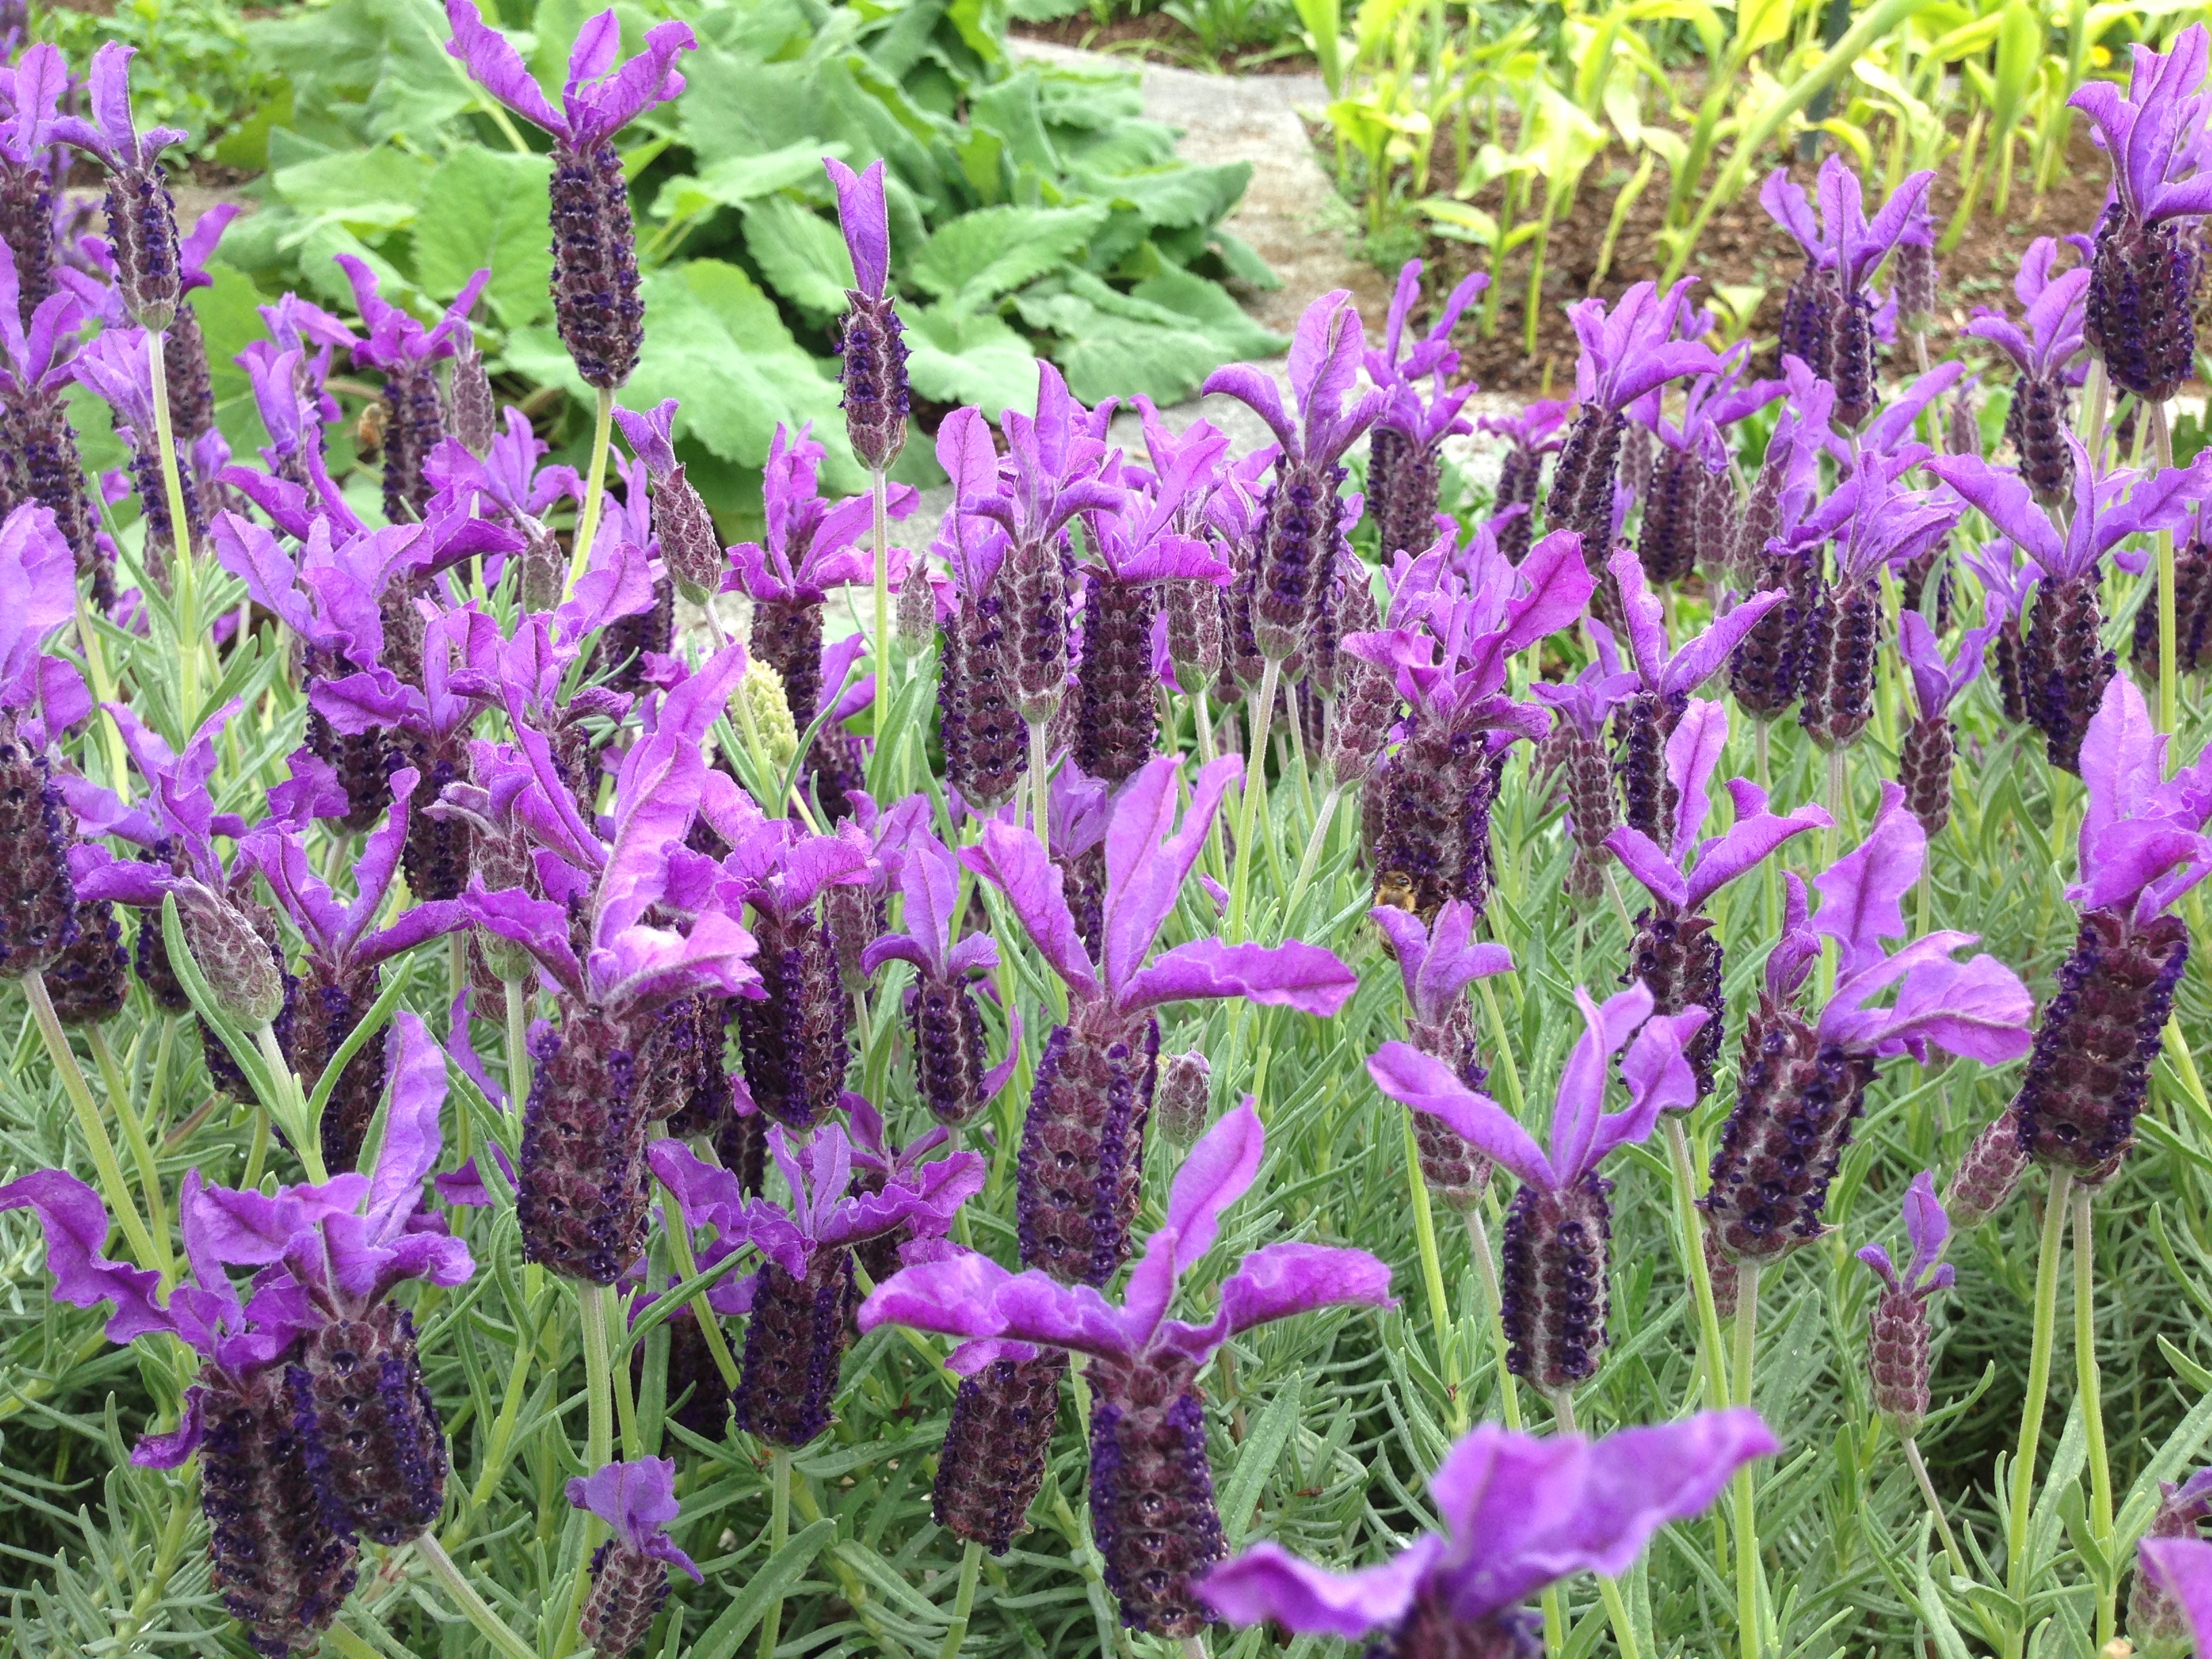
plant, meadow, prairie, flower, herb, botany, garden, flora, lavender, wildflower, flowering plant, annual plant, land plant, english lavender, french lavender, hyssopus, dactylorhiza praetermissa